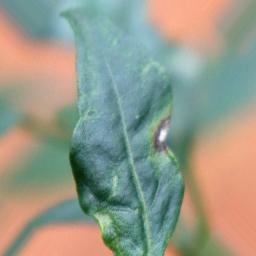
Label: cercospora